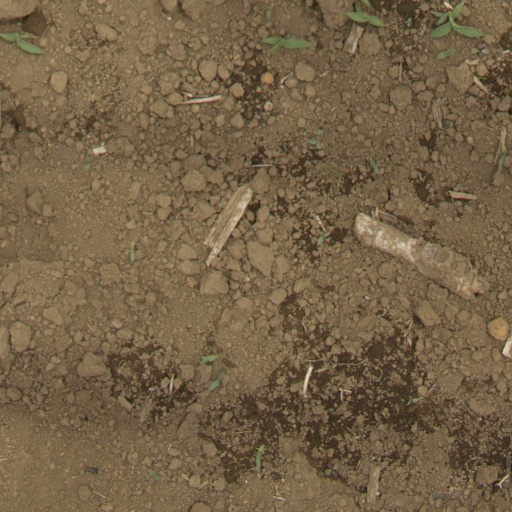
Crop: Jerusalem artichoke